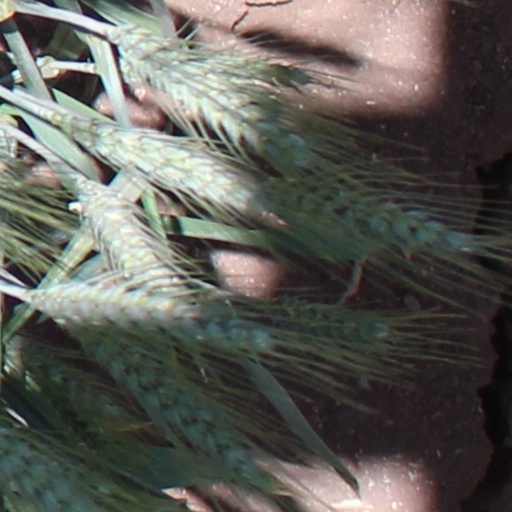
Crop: wheat